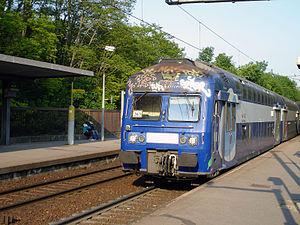
La gare d'Osny, Val-d'Oise, France.
La gare d'Osny est une gare ferroviaire française de la ligne de Saint-Denis à Dieppe, située sur le territoire de la commune d'Osny.
La ligne J du Transilien, plus souvent simplement dénommée ligne J, est une ligne de trains de banlieue qui dessert l'ouest de l'Île-de-France, avec plusieurs embranchements. Elle relie la gare de Paris-Saint-Lazare à Ermont - Eaubonne, Gisors, Mantes-la-Jolie et Vernon - Giverny.